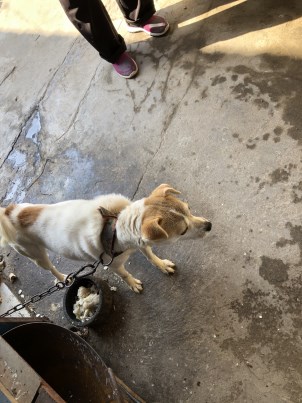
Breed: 3336-n000121-chinese_rural_dog